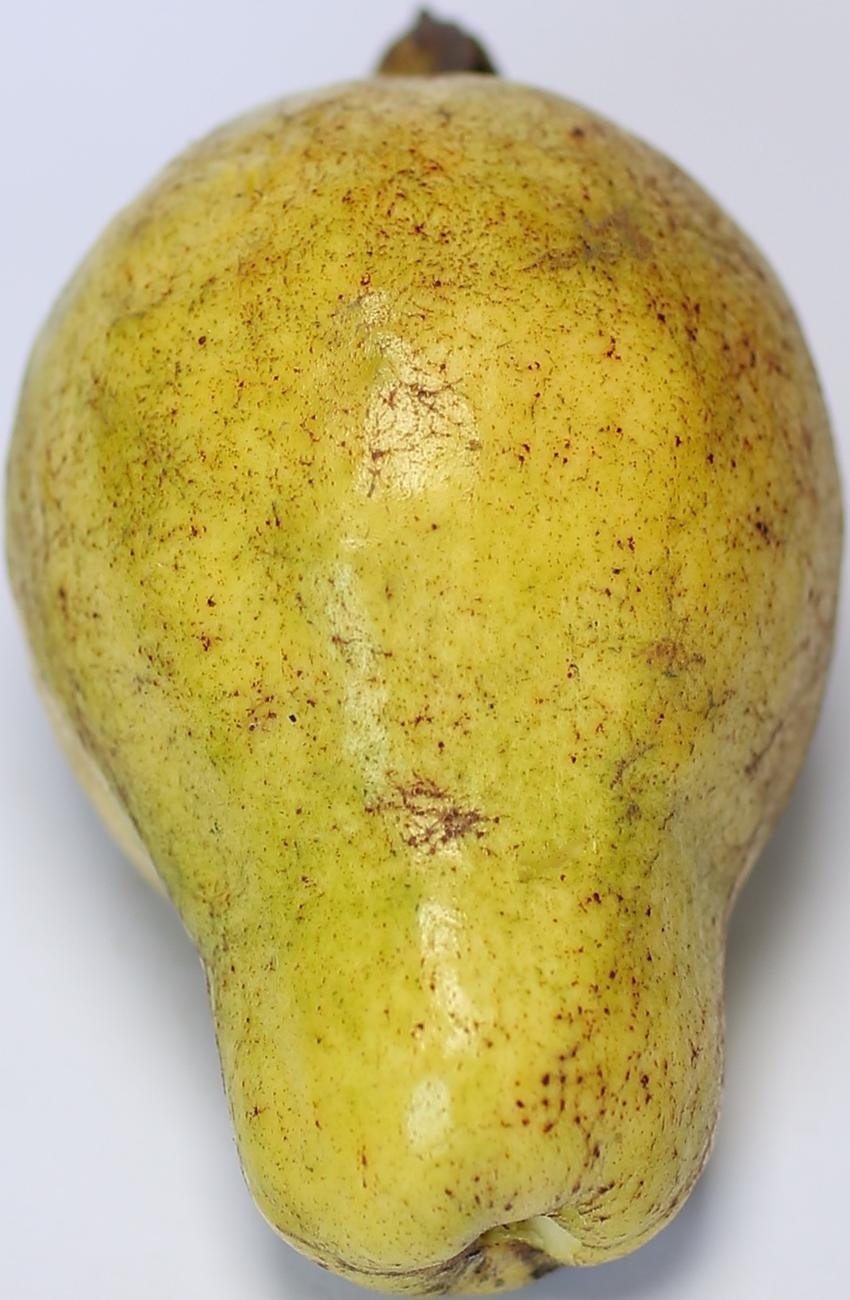
Maturity: ripe
Variety: thadhrami